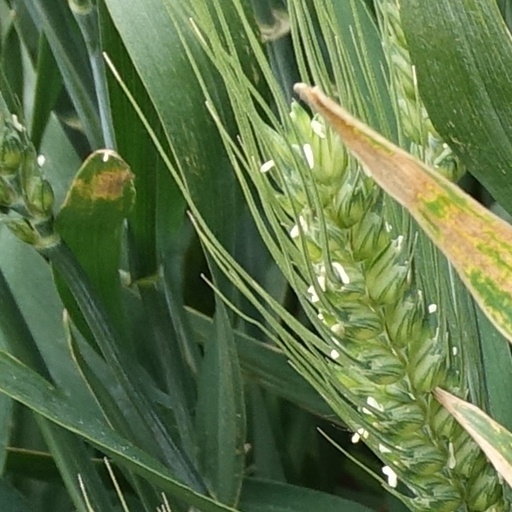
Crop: wheat